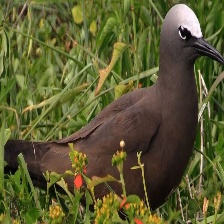
Species: BROWN NOODY
Scientific name: ANOUS STOLIDUS